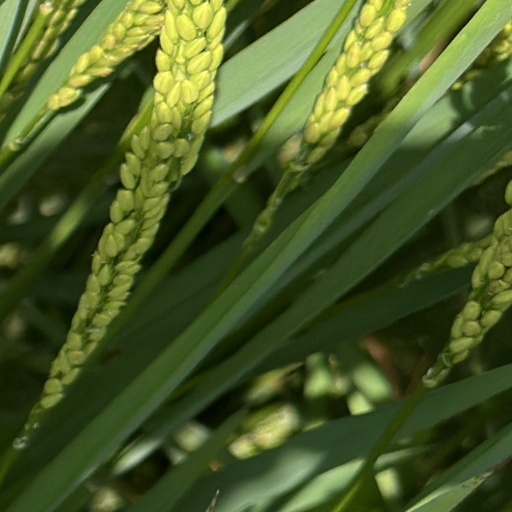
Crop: rice